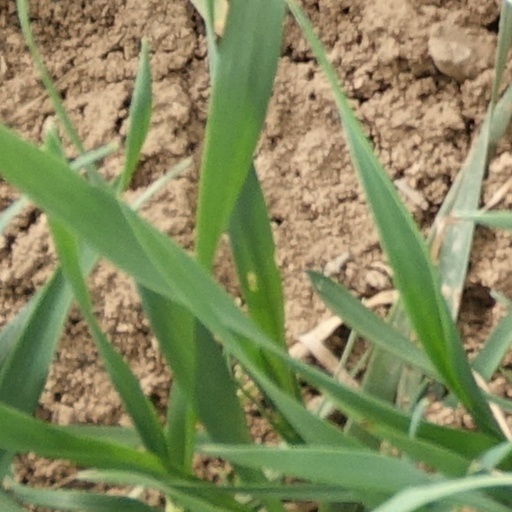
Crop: wheat